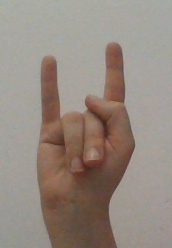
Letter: la